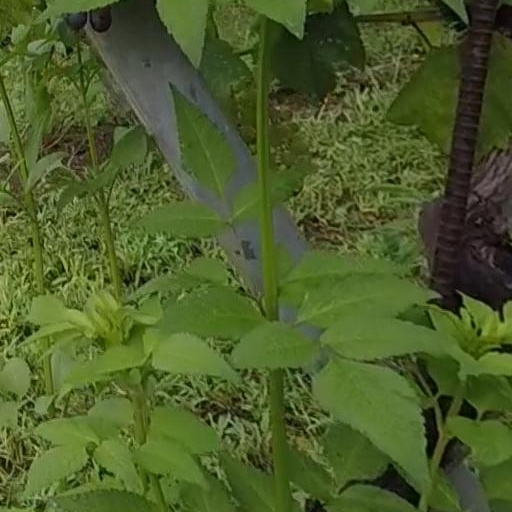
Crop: grape